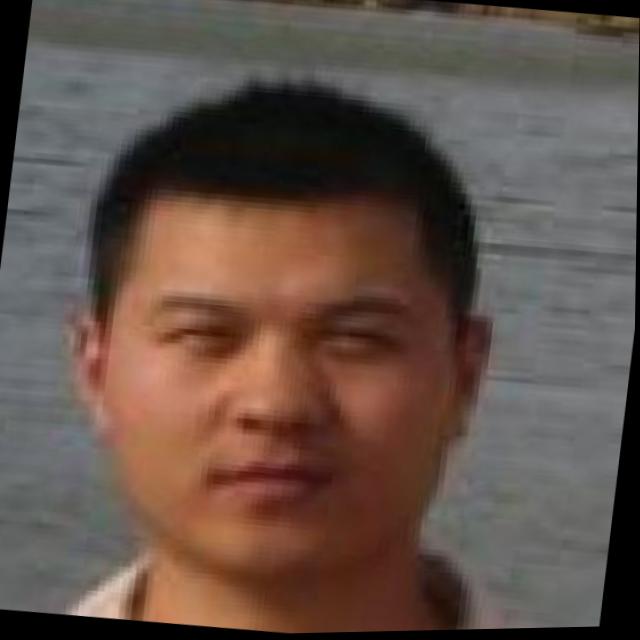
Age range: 21-44